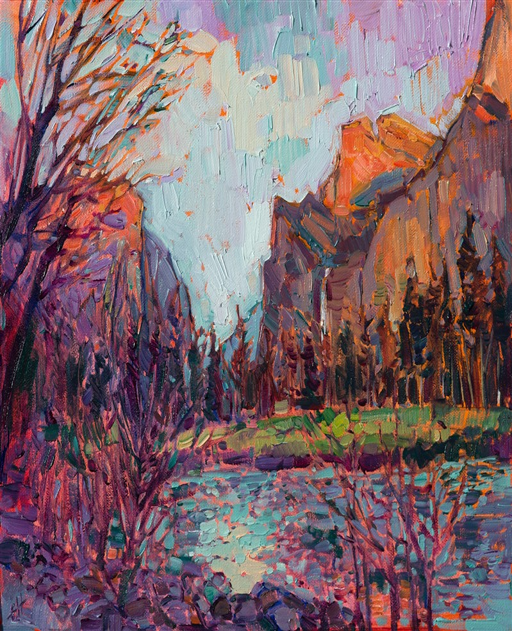
small oil painting capturing the natural color .